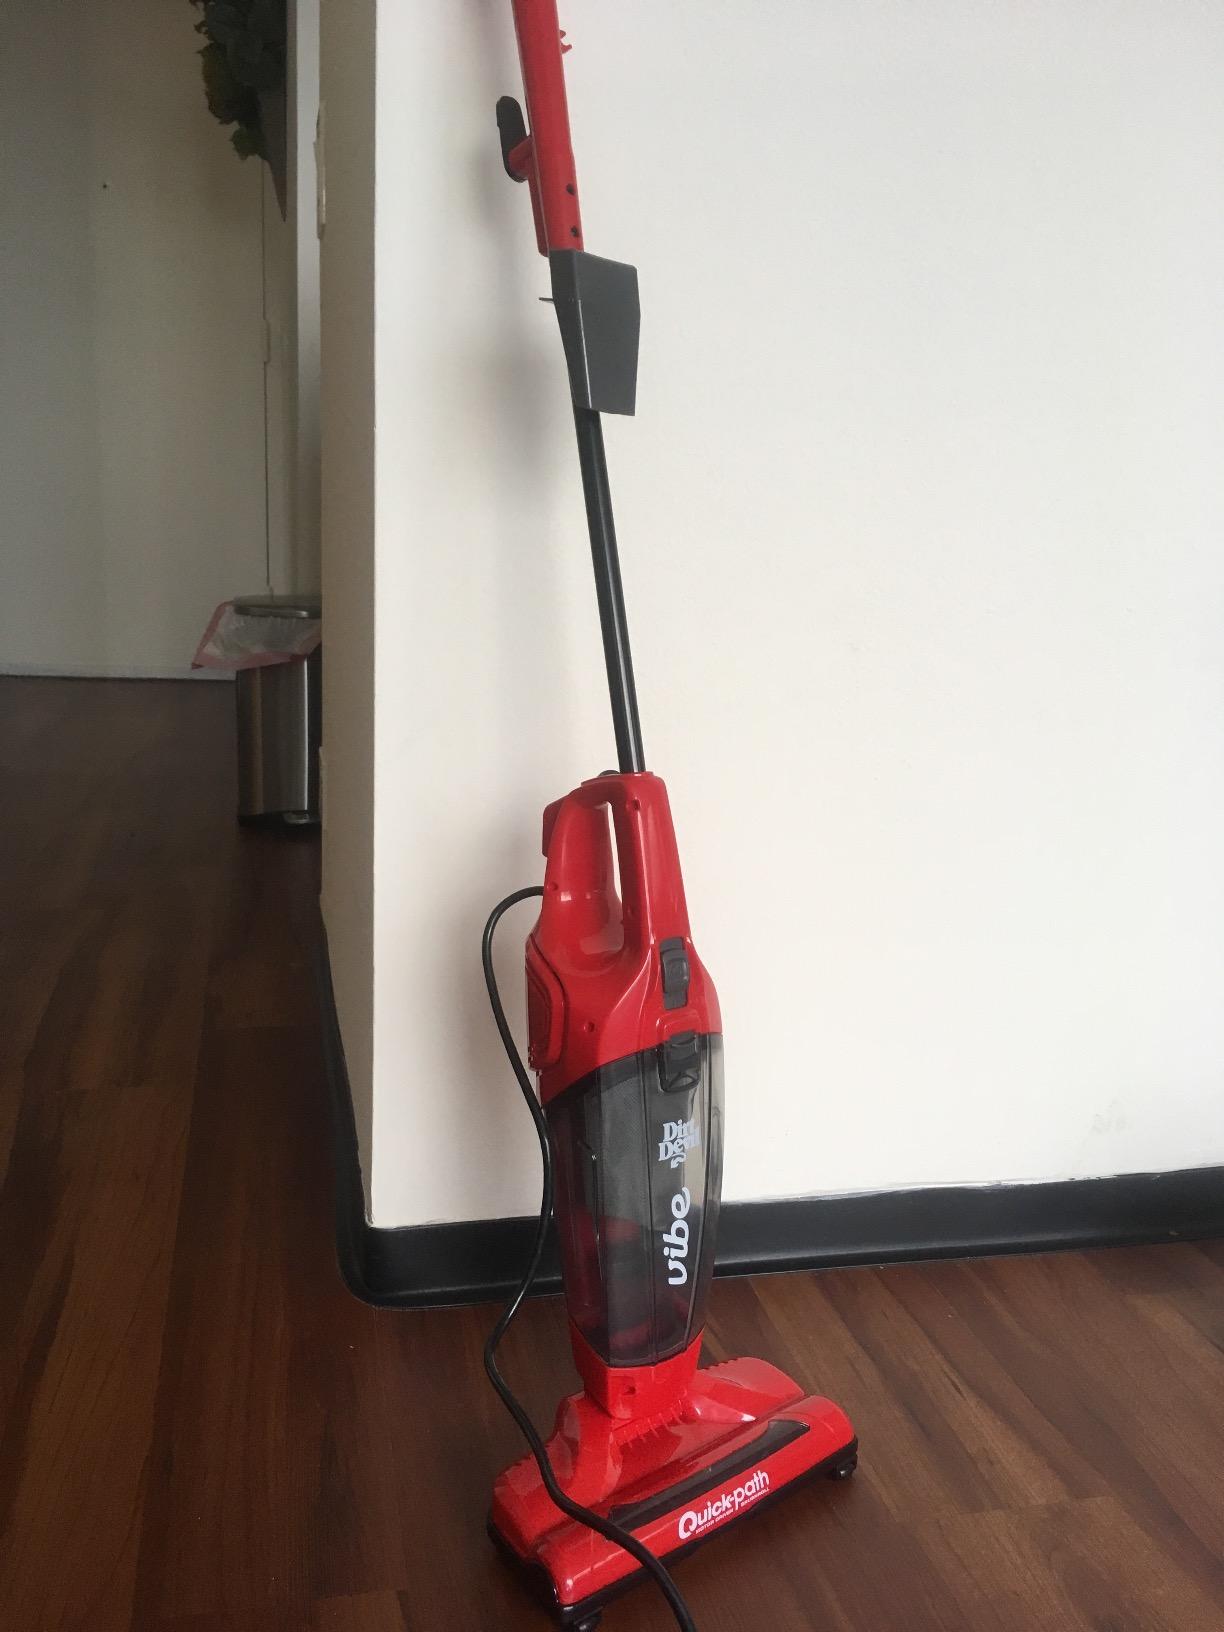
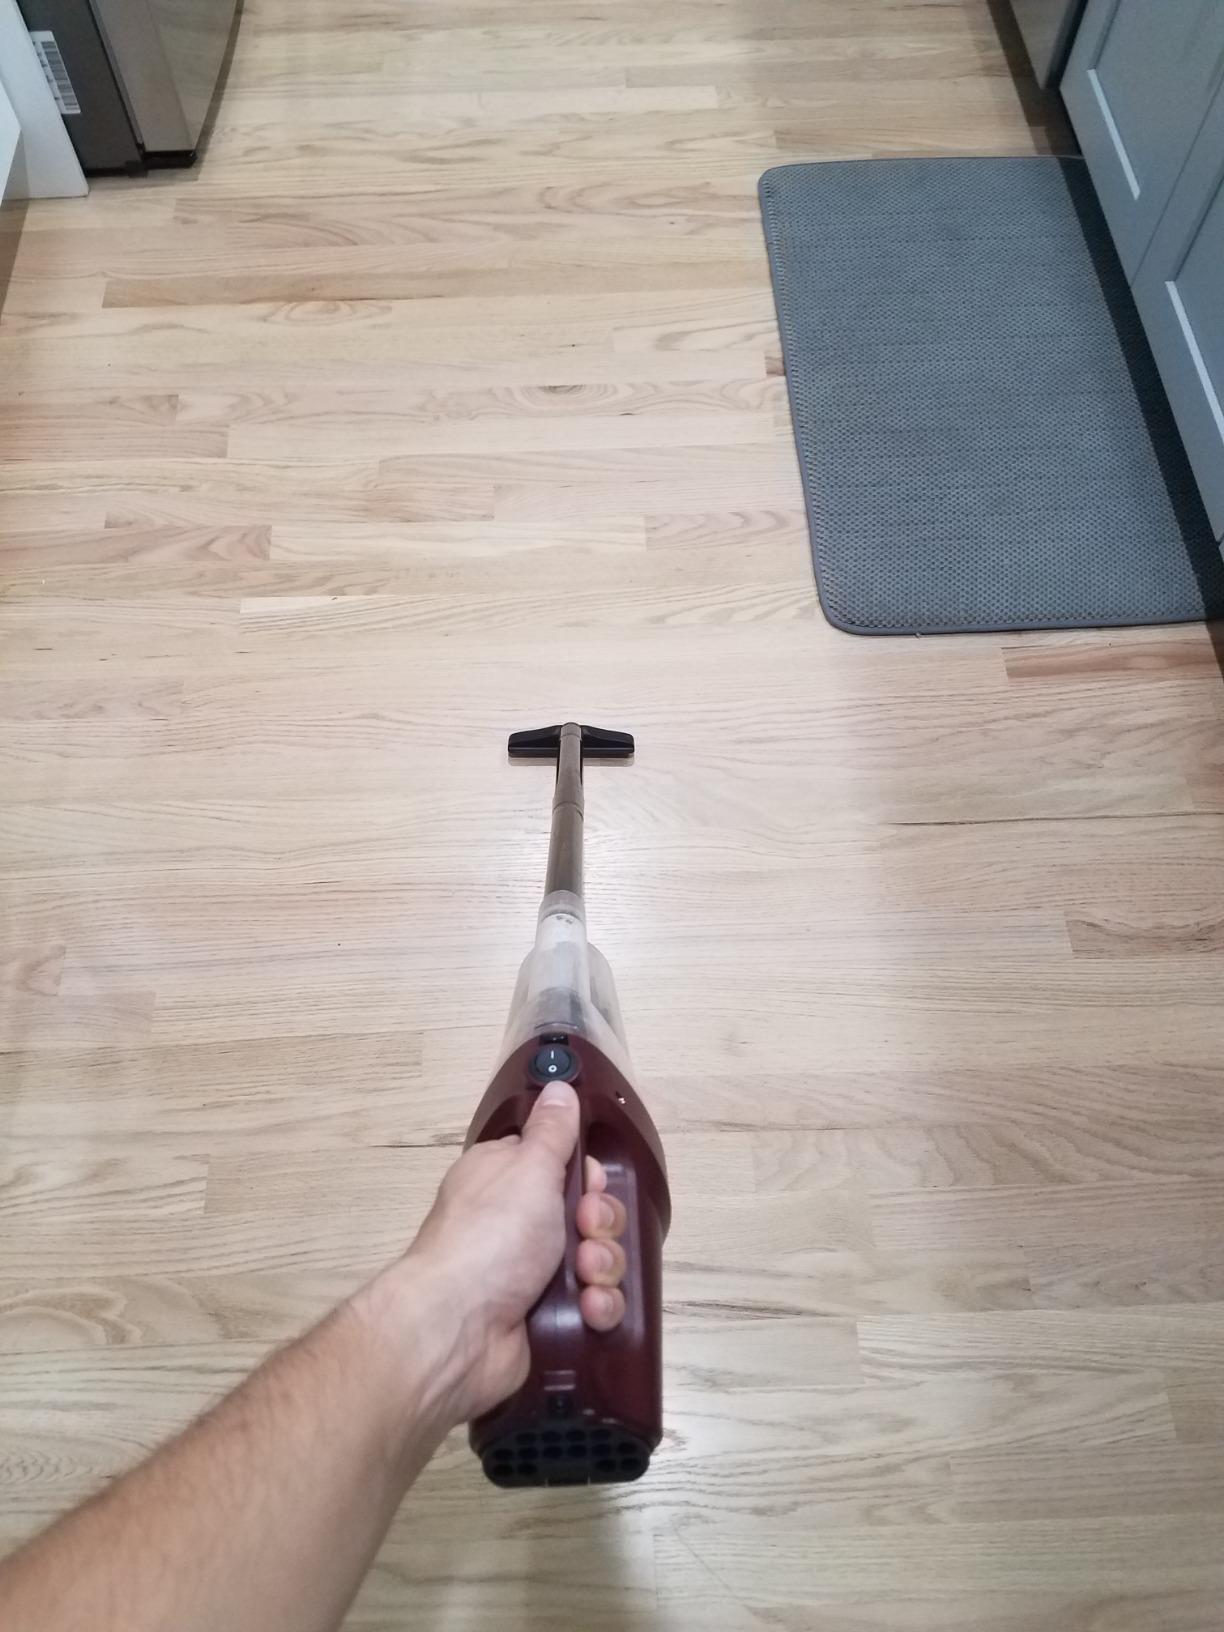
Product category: items_vacuum
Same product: no